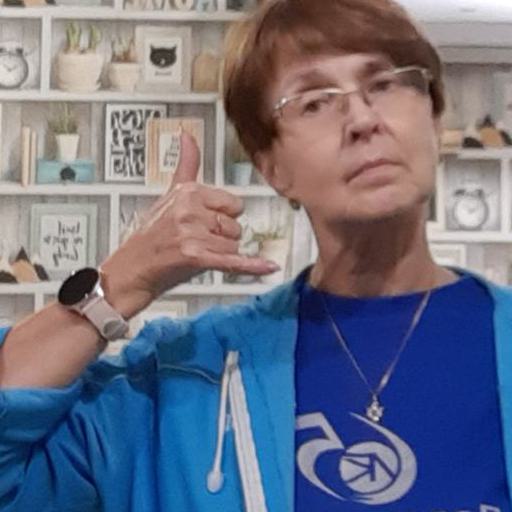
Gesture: call